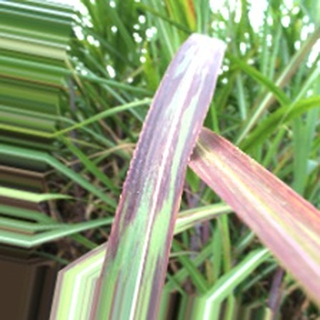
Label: sugarcane_bacterial_blight